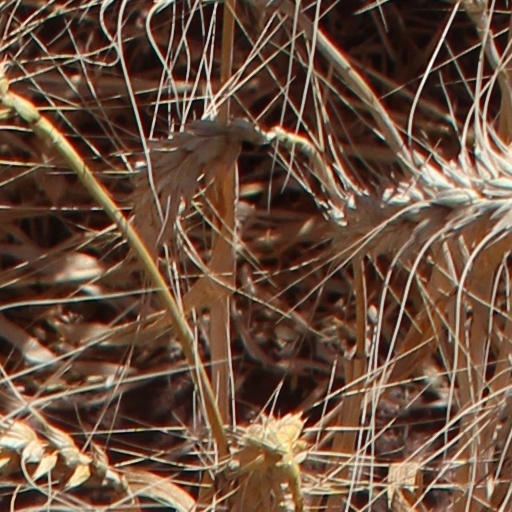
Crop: wheat